Wong Keen

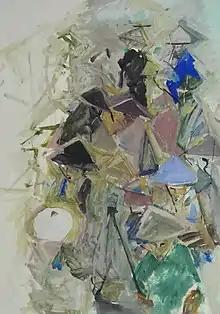
"Untitled (Vietnam)," 1998, oil on canvas

The Torso series began as a new approach to the nude, manipulated through simpler geometric planes and solid colour blocks. These nudes were often disembodied, focussing on the points in which their torso meets their legs. These nudes were "[depicted] in the two-dimensional as opposed to the conventional method of three-dimensional realism, thereby introducing a sense of flatness to his work." Antecedences to the Torso series were first exhibited at Gallery Triform, Taiwan, where 20 "recent works, mostly abstracted forms inspired by female nudes" were shown. A review of the exhibition remarked that "Wong Keen's recent works were mostly based on the human form; with twisted brushstrokes he retained his usual abstract style." The Torso series resulted as an elaboration of this earlier series of nudes exhibited in Taiwan, executed mainly between 1986-1996, with the important introduction of paper collage techniques (reminiscent of paper collé) that further flattened parts of the nude composition.